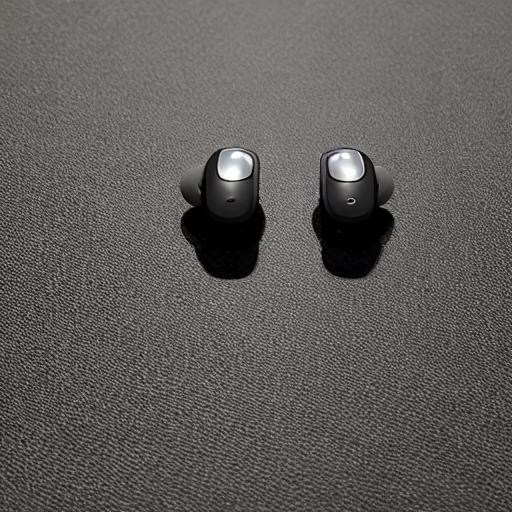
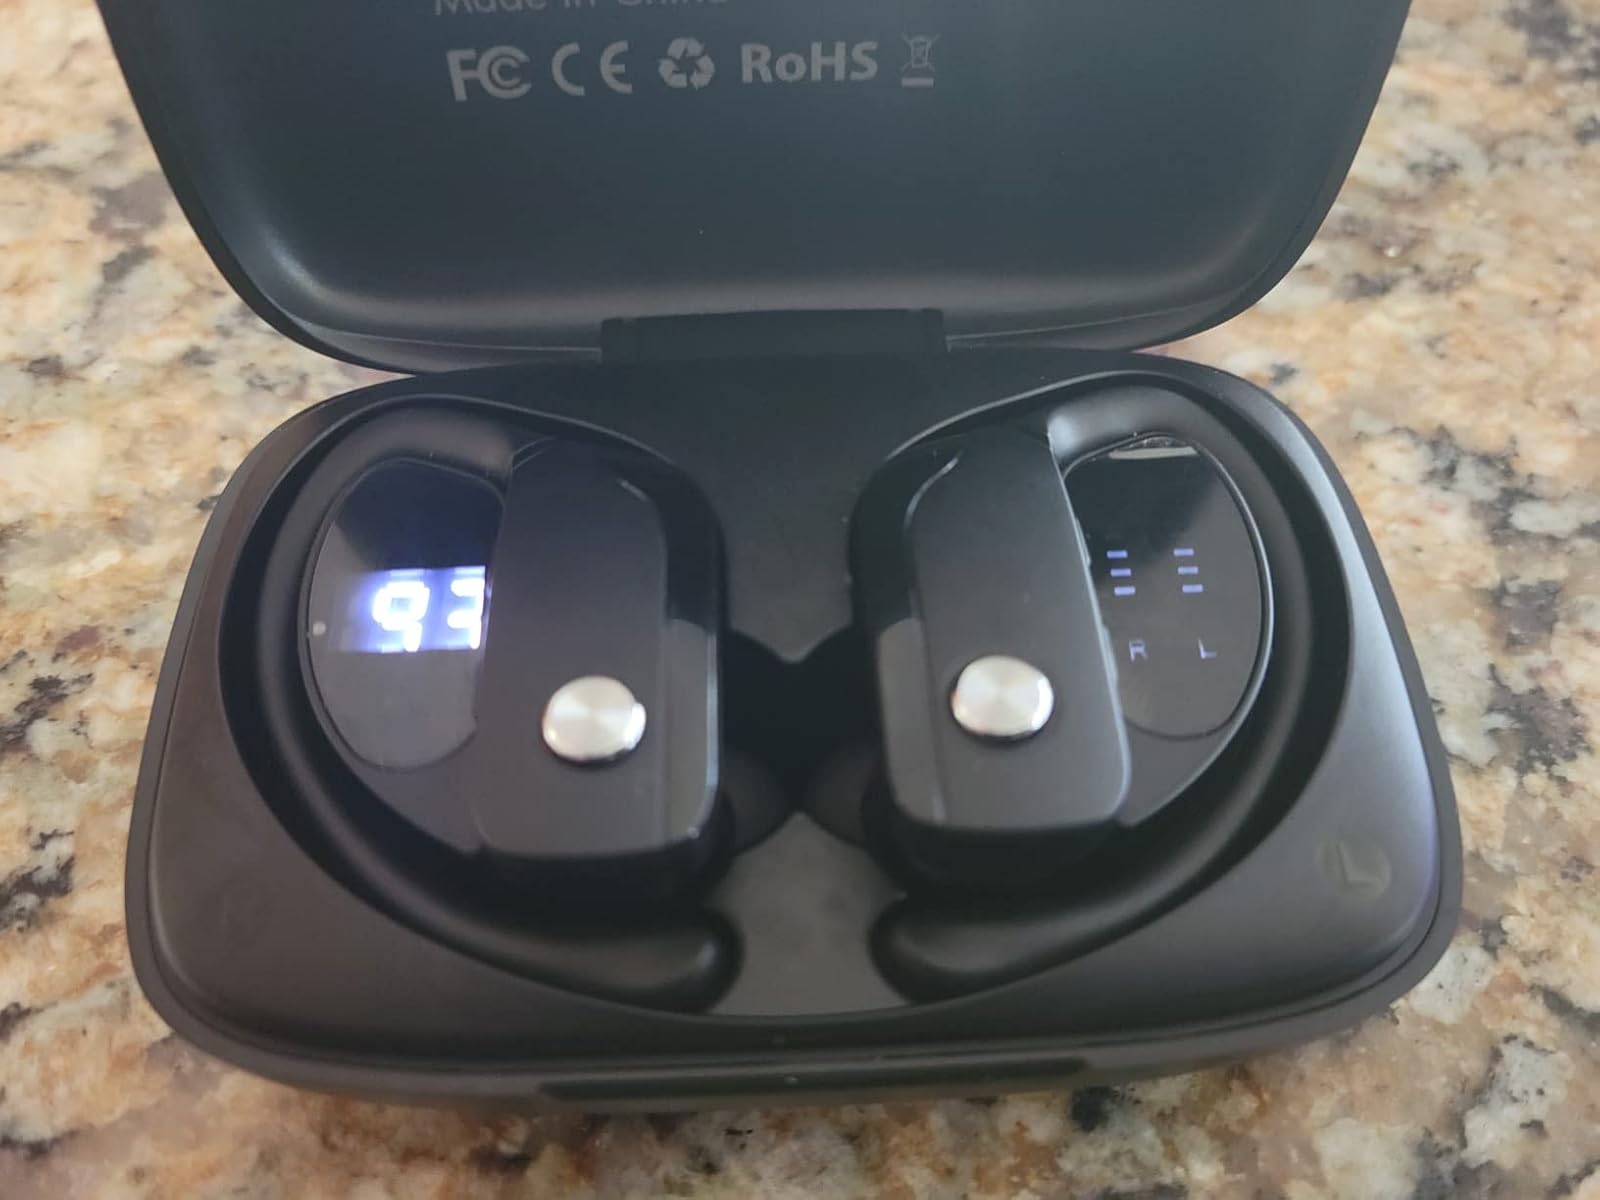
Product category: earbuds
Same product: no